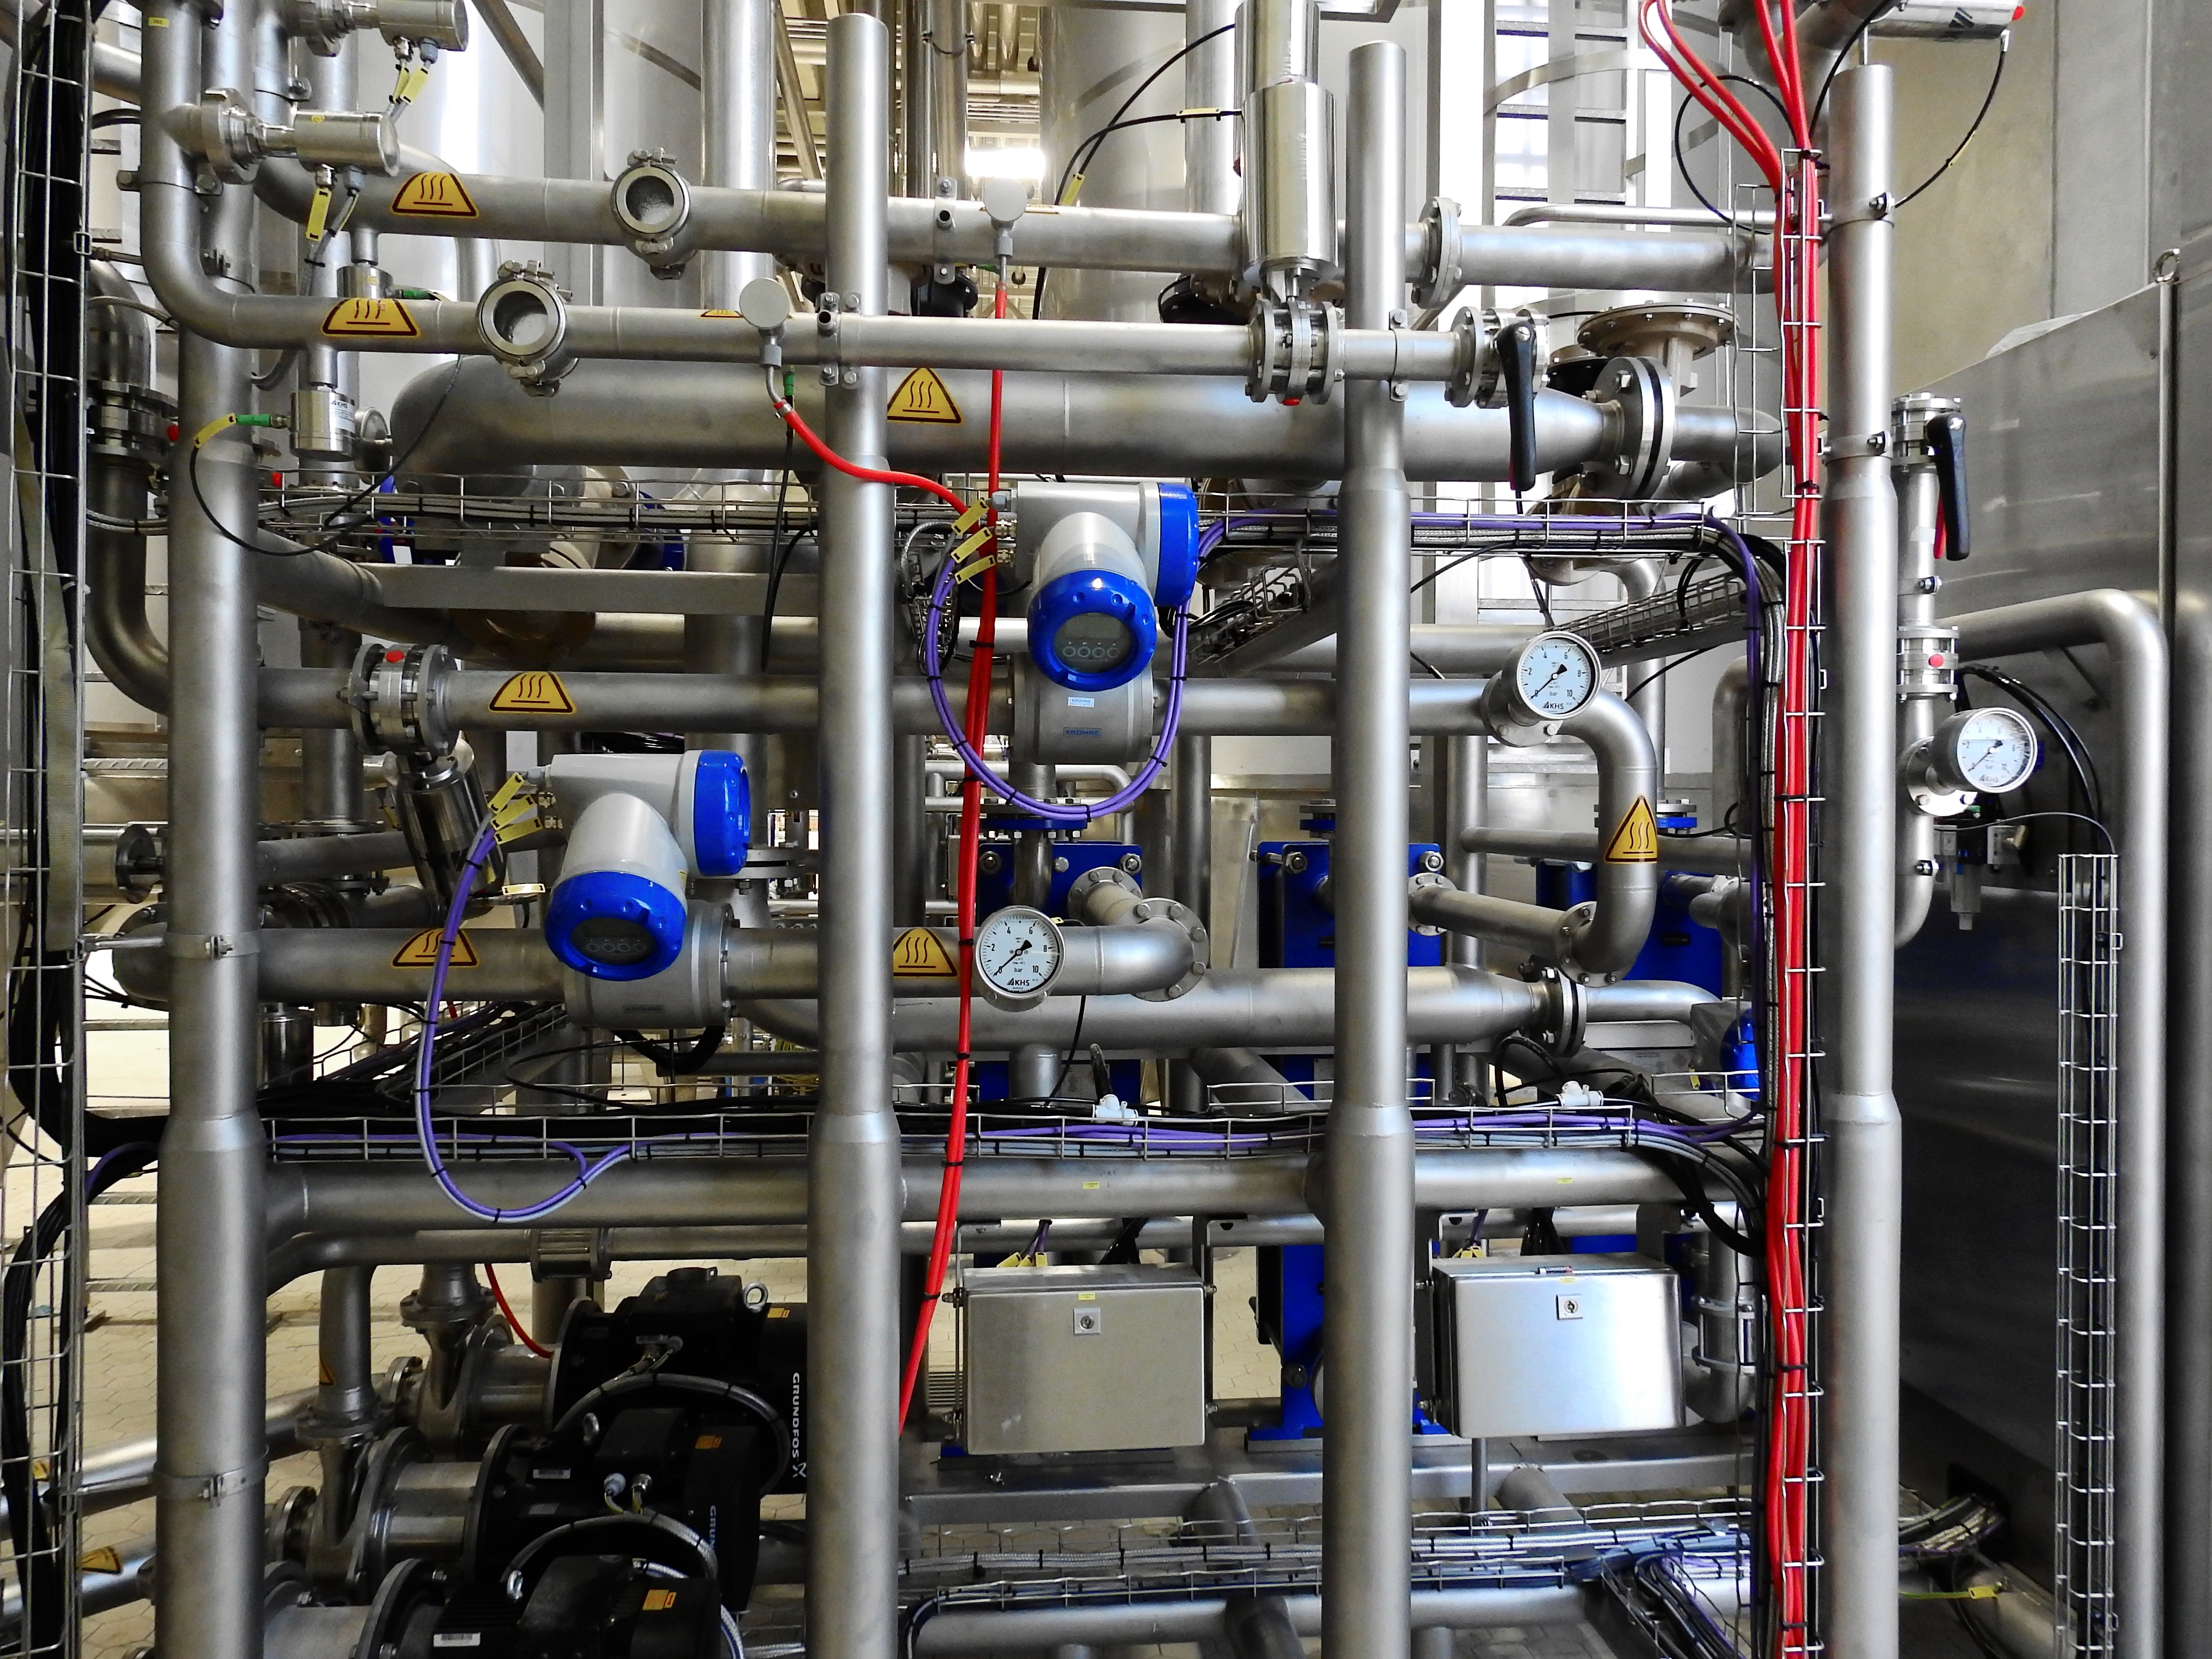
technology, ad, metal, machine, industry, stainless steel, manufacturing, pipes, hot, valves, risk, dangerous, acid, pointer, pressure gauge, electrical wiring, lye, anlagentechnik